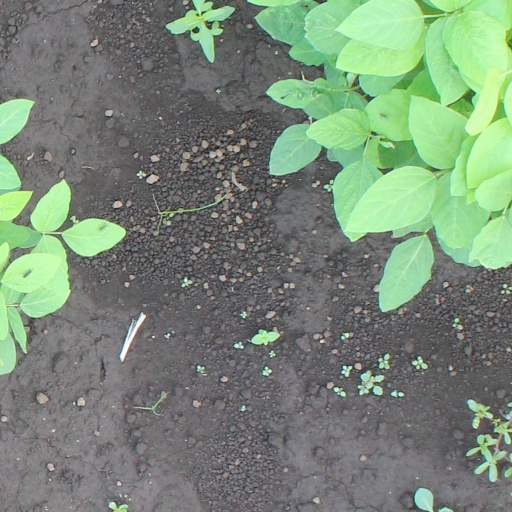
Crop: soybean